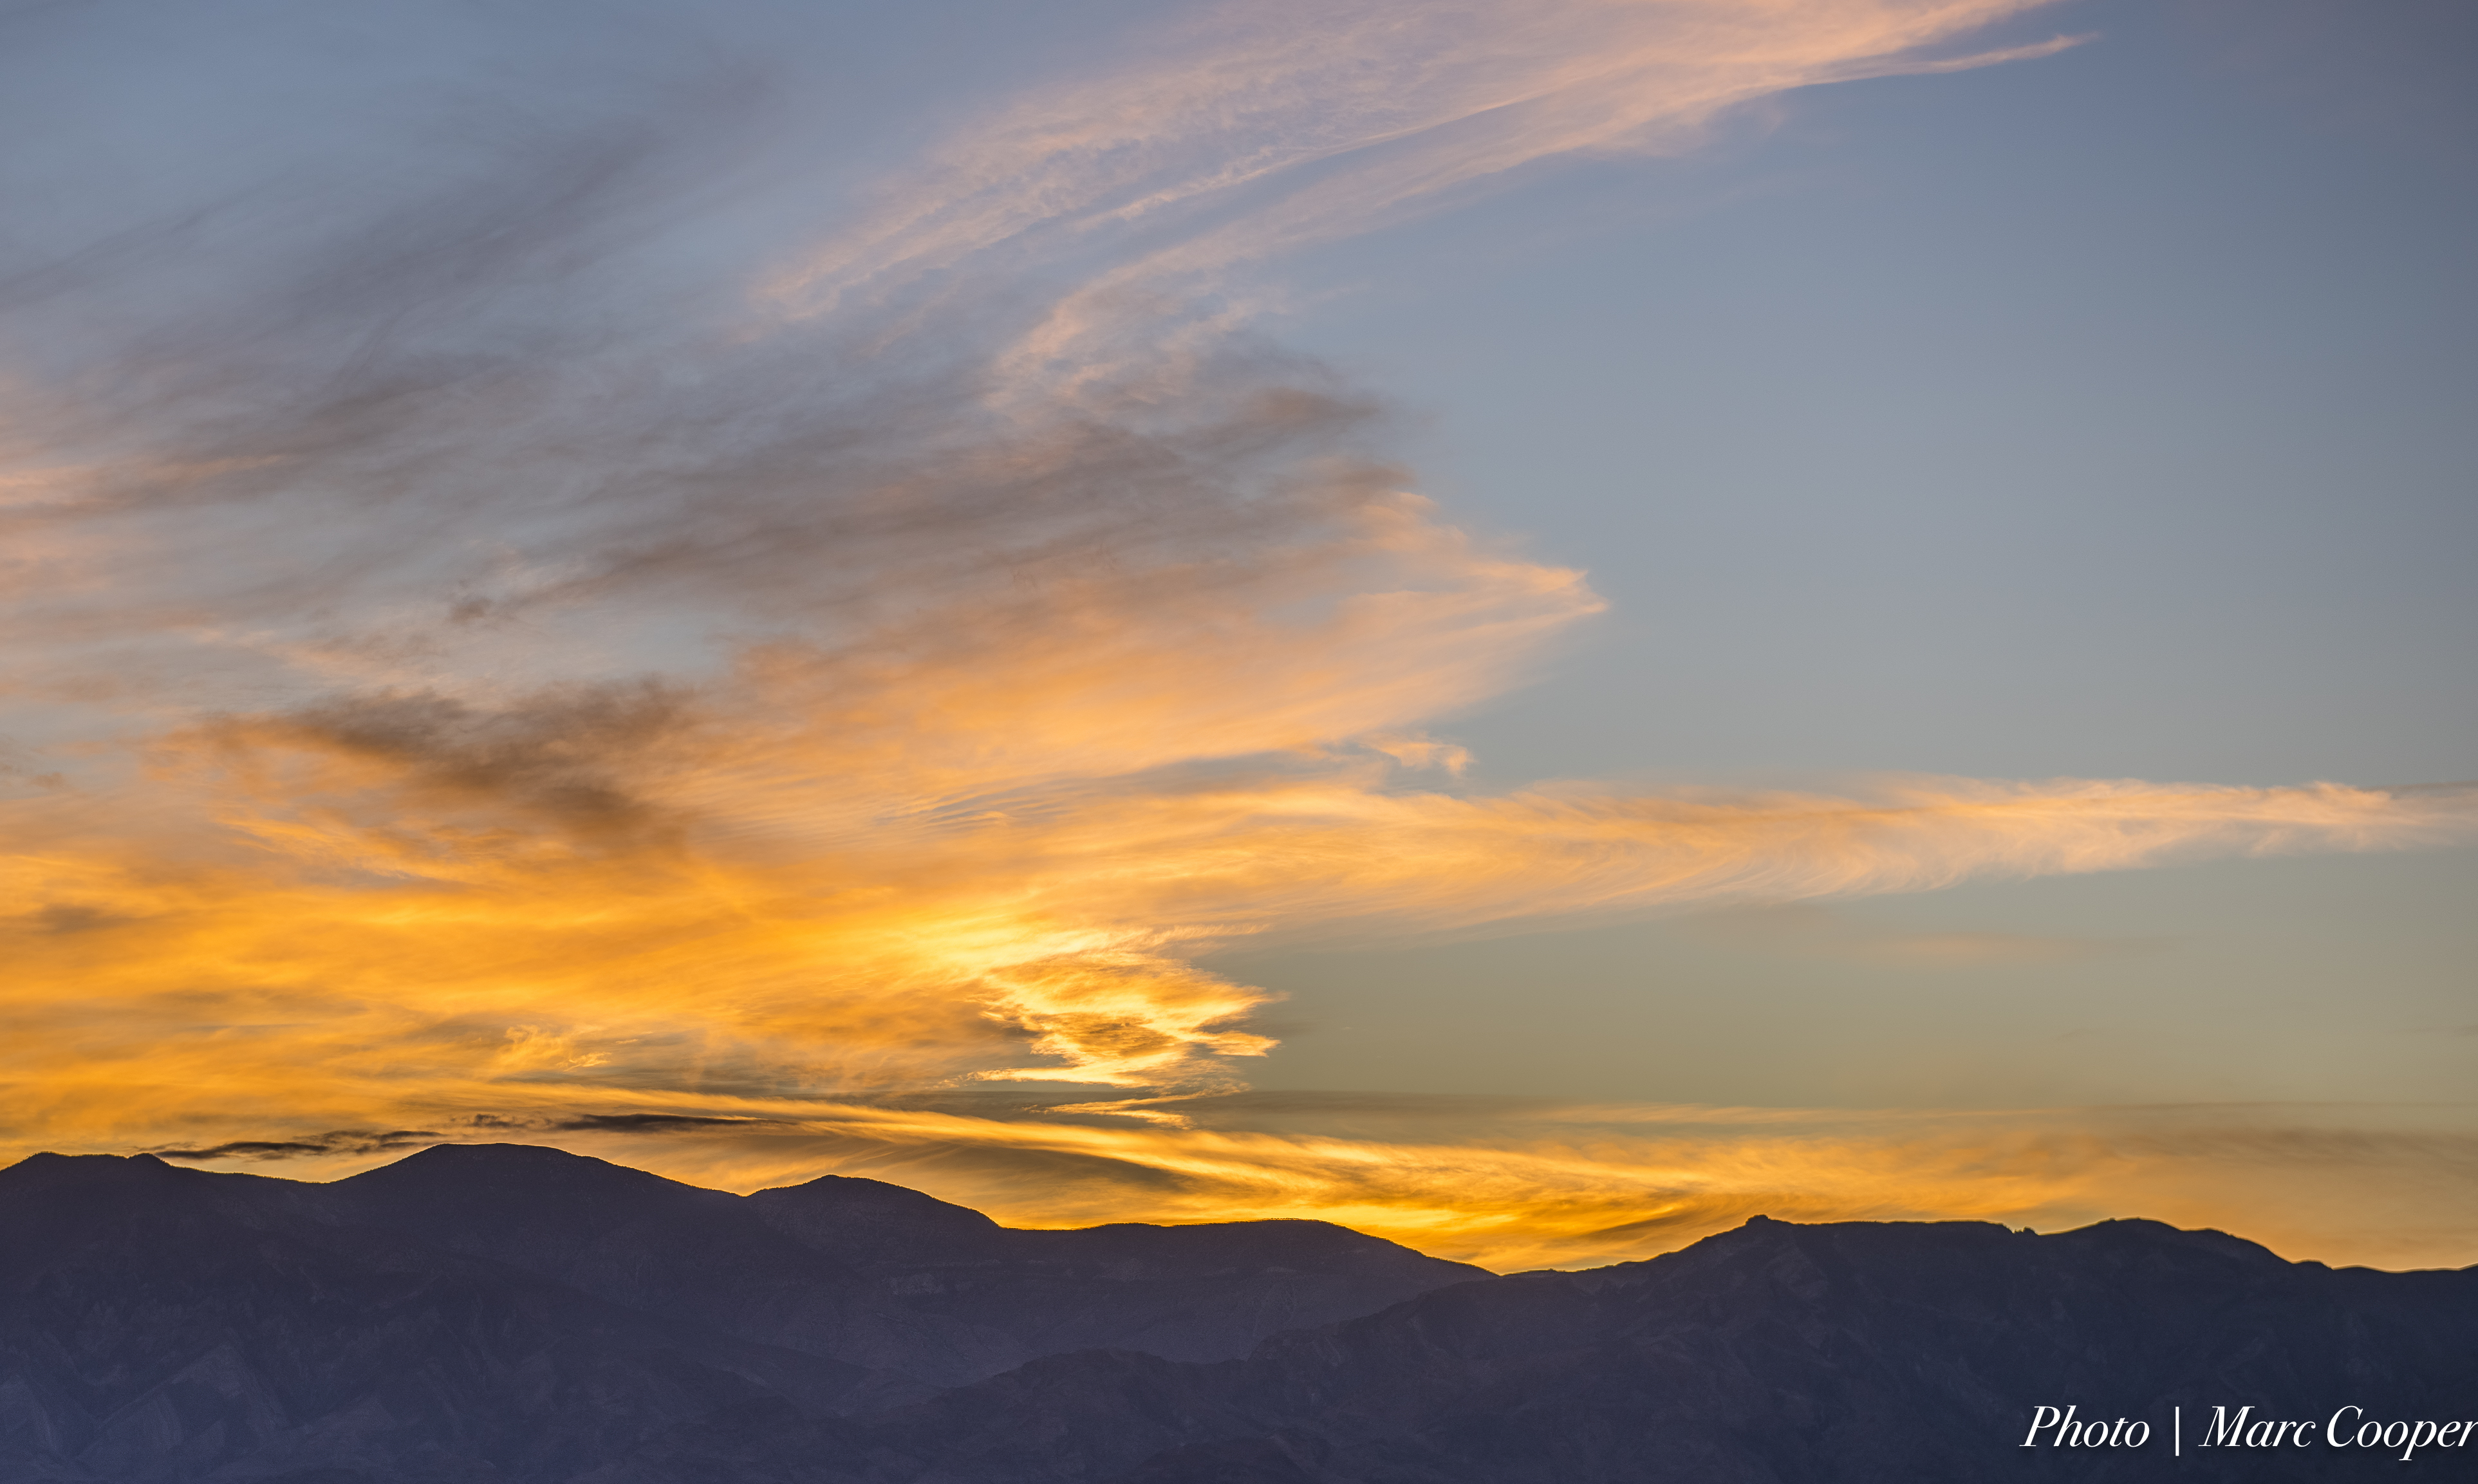
landscape, horizon, mountain, cloud, sky, sunrise, sunset, sunlight, morning, desert, dawn, atmosphere, peak, valley, dusk, evening, orange, park, nikon, death, pink, outdoors, national, hdr, mountains, d810, deathvalley, furnacecreek, nightfall, dantesview, dantes, afterglow, meteorological phenomenon, atmospheric phenomenon, red sky at morning